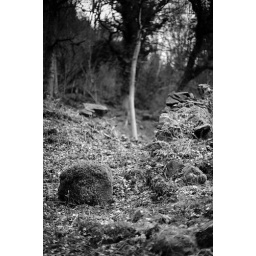
Boundary wall behing the furthest, and largest, house in the village.